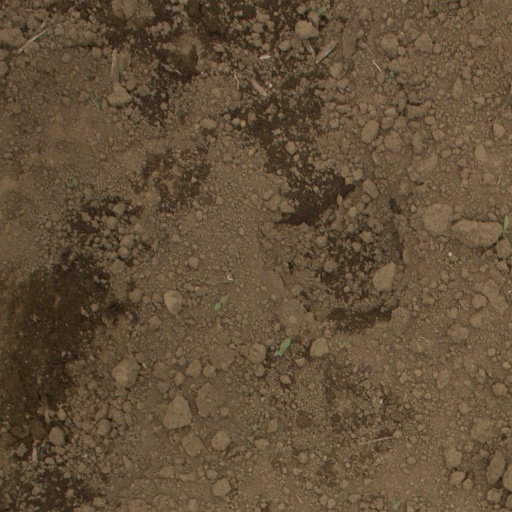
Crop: Jerusalem artichoke